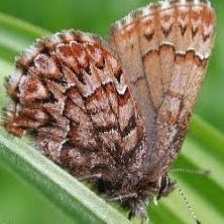
Species: EASTERN PINE ELFIN